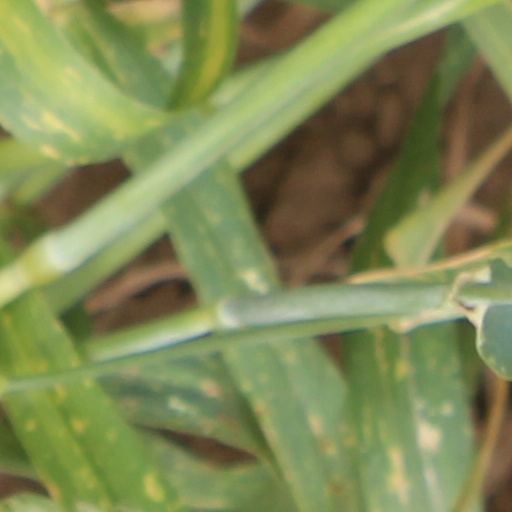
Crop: wheat